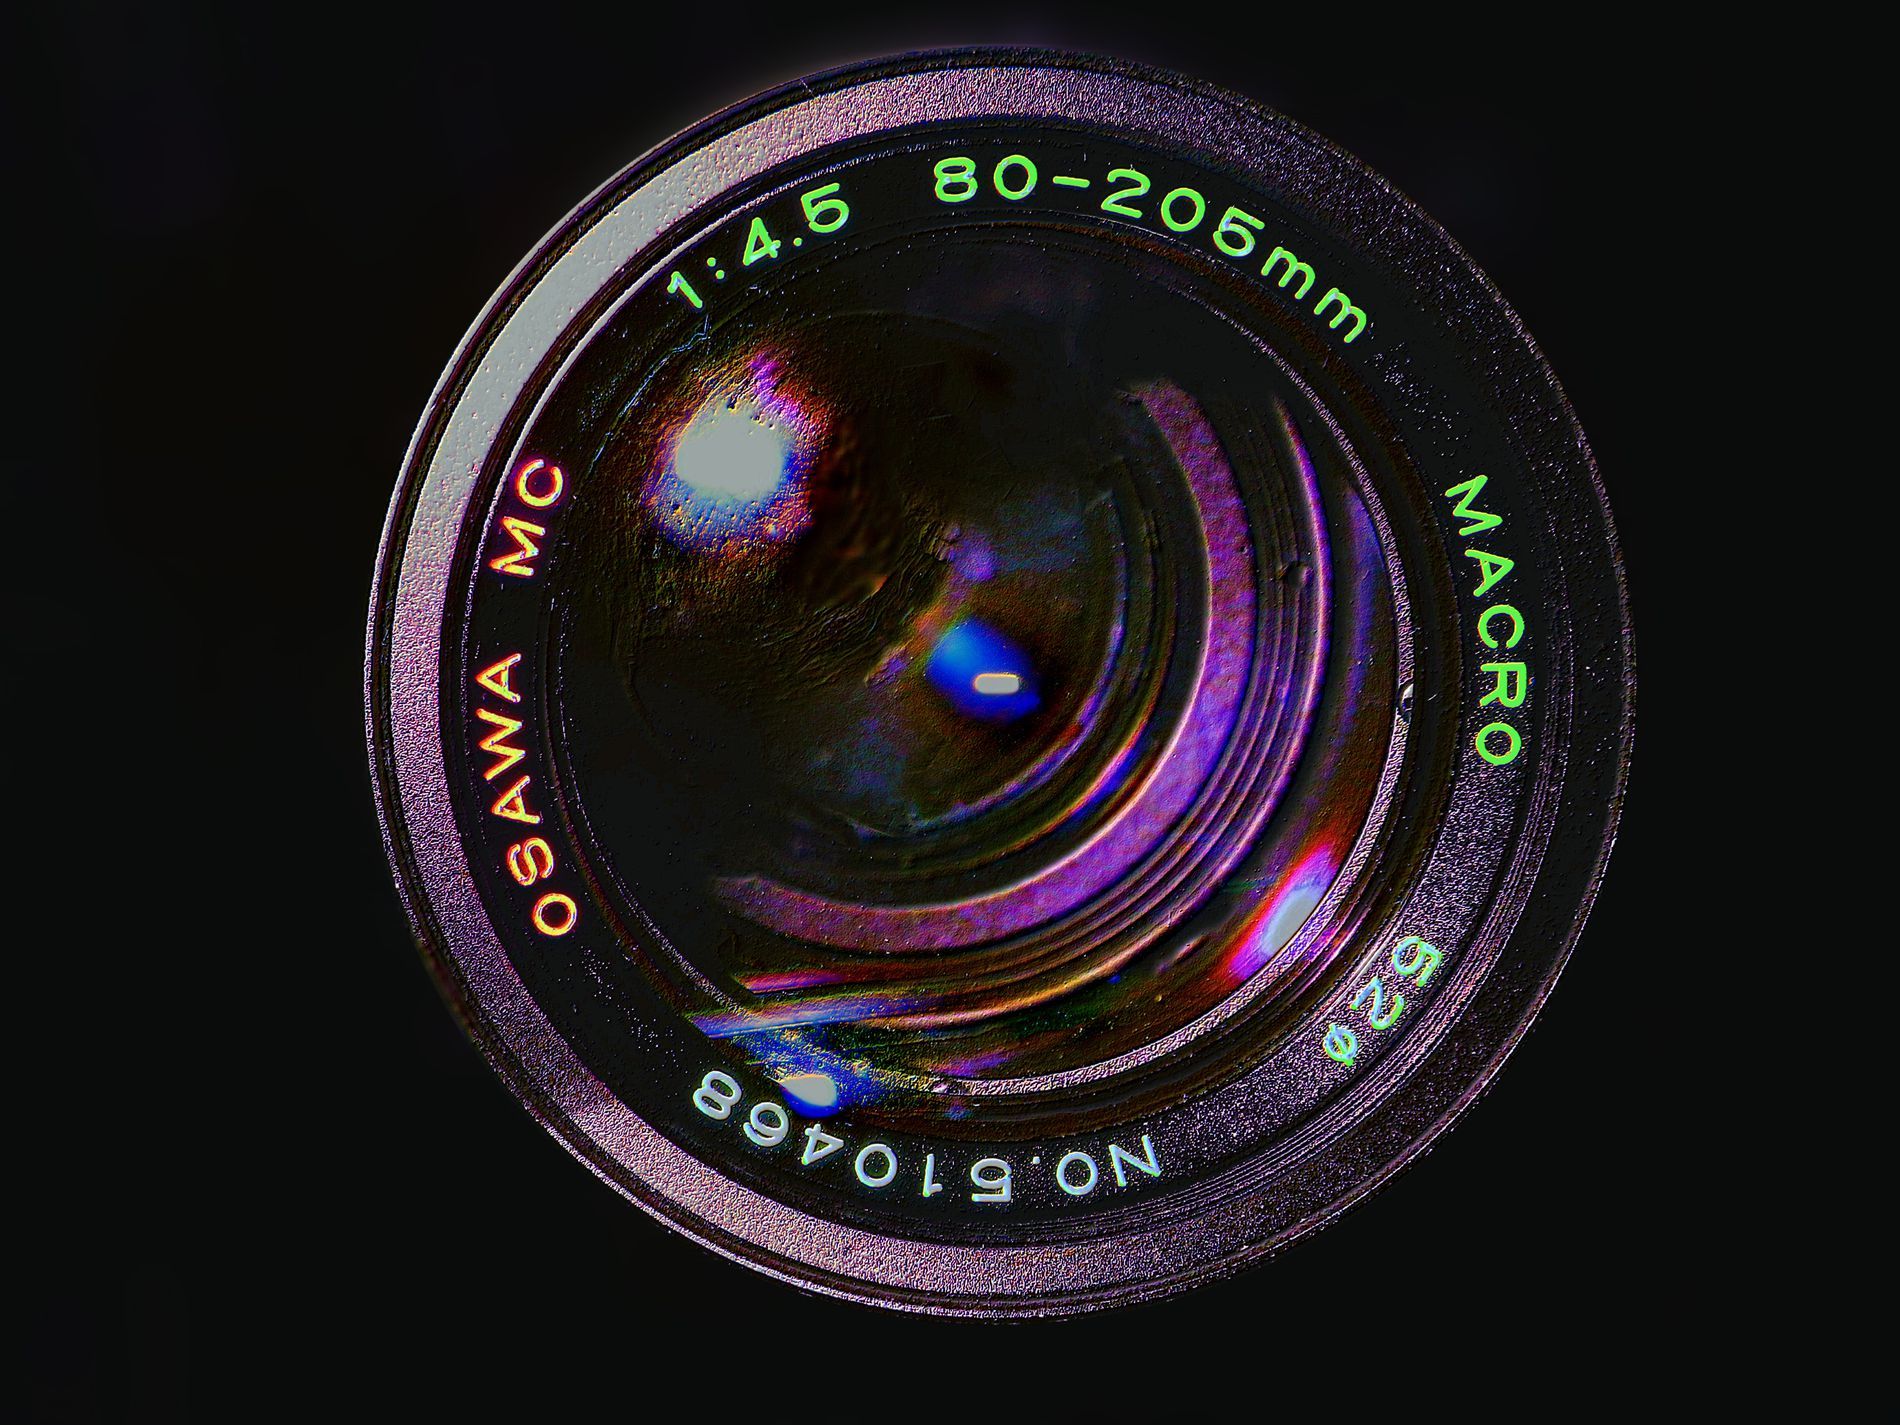
a Camera Lens
this shot features a camera lens in zoom, the lens looks so old and even taken in low quality shot.
this macro photography was taken as a close-up from a top-down angle, it focuses on a camera lens set on a pitch black surface, the mood is technical while the color palette is black and neon.
Labels: Electronics, Camera Lens, Hockey, Ice Hockey, Ice Hockey Puck, Rink, Skating, Sport, Black Surface
Camera: PENTAX PENTAX Optio W90
Aperture: F5.3
Exposure: 1/60 sec
ISO: 80
Focal length: 9.1 mm